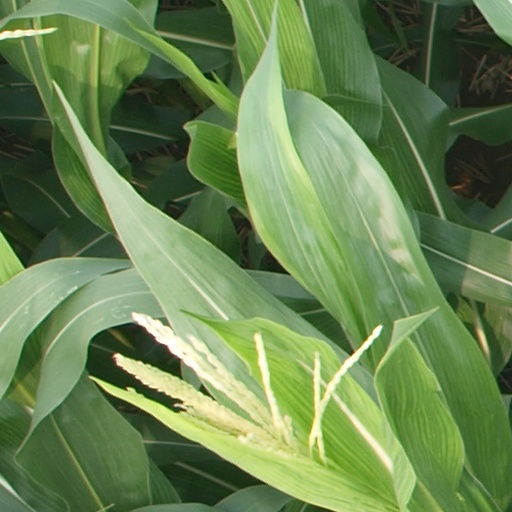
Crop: maize; corn